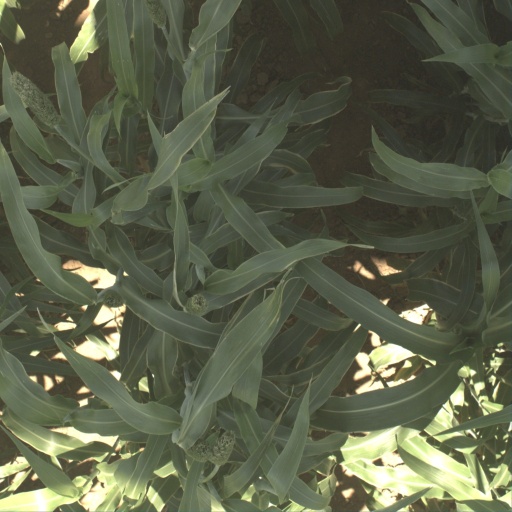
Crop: sorghum